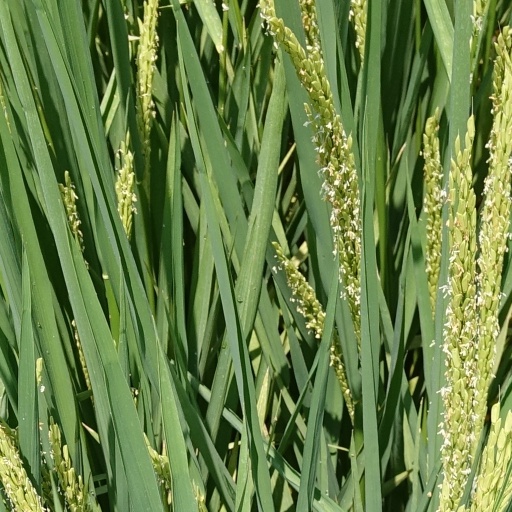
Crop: rice